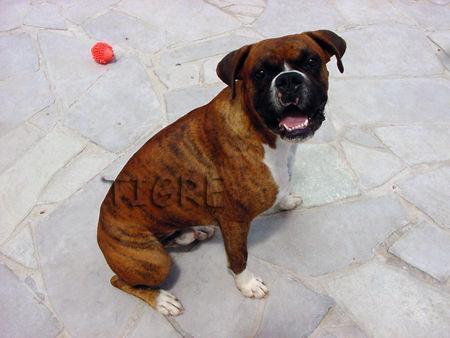
boxer